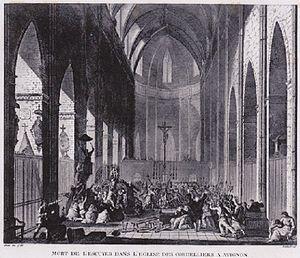
Mort de Nicolas Jean-Baptiste Lescuyer, aux Cordeliers d'Avignon, en 1791
Nicolas Jean-Baptiste Lescuyer est un révolutionnaire, secrétaire-greffier de la commune d'Avignon, mort le 16 octobre 1791.